The Institute (2012 film)

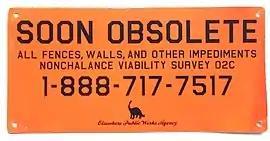
A metal sign made for the fictitious "Elsewhere Public Works" as part of alternate reality game The Jejune Institute

The Institute is a 2012 documentary film directed by Spencer McCall reconstructing the story of The Jejune Institute, an alternate reality game set in San Francisco, through interviews with the participants and the creators. The game was produced in 2008 by Oakland-based artist Jeff Hull. Over the course of three years, it enrolled more than 10,000 players who, responding to eccentric flyers plastered all over the city, started the game by receiving their "induction" at the fake headquarters of the Institute, located in an office building in San Francisco's Financial District.